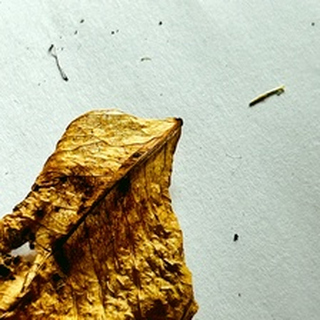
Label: lemon_dry_leaf